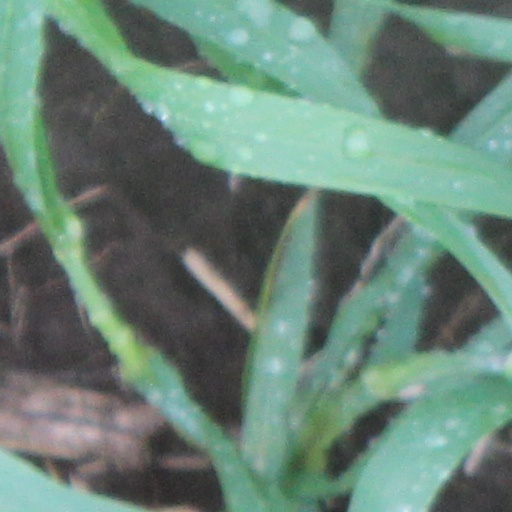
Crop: wheat